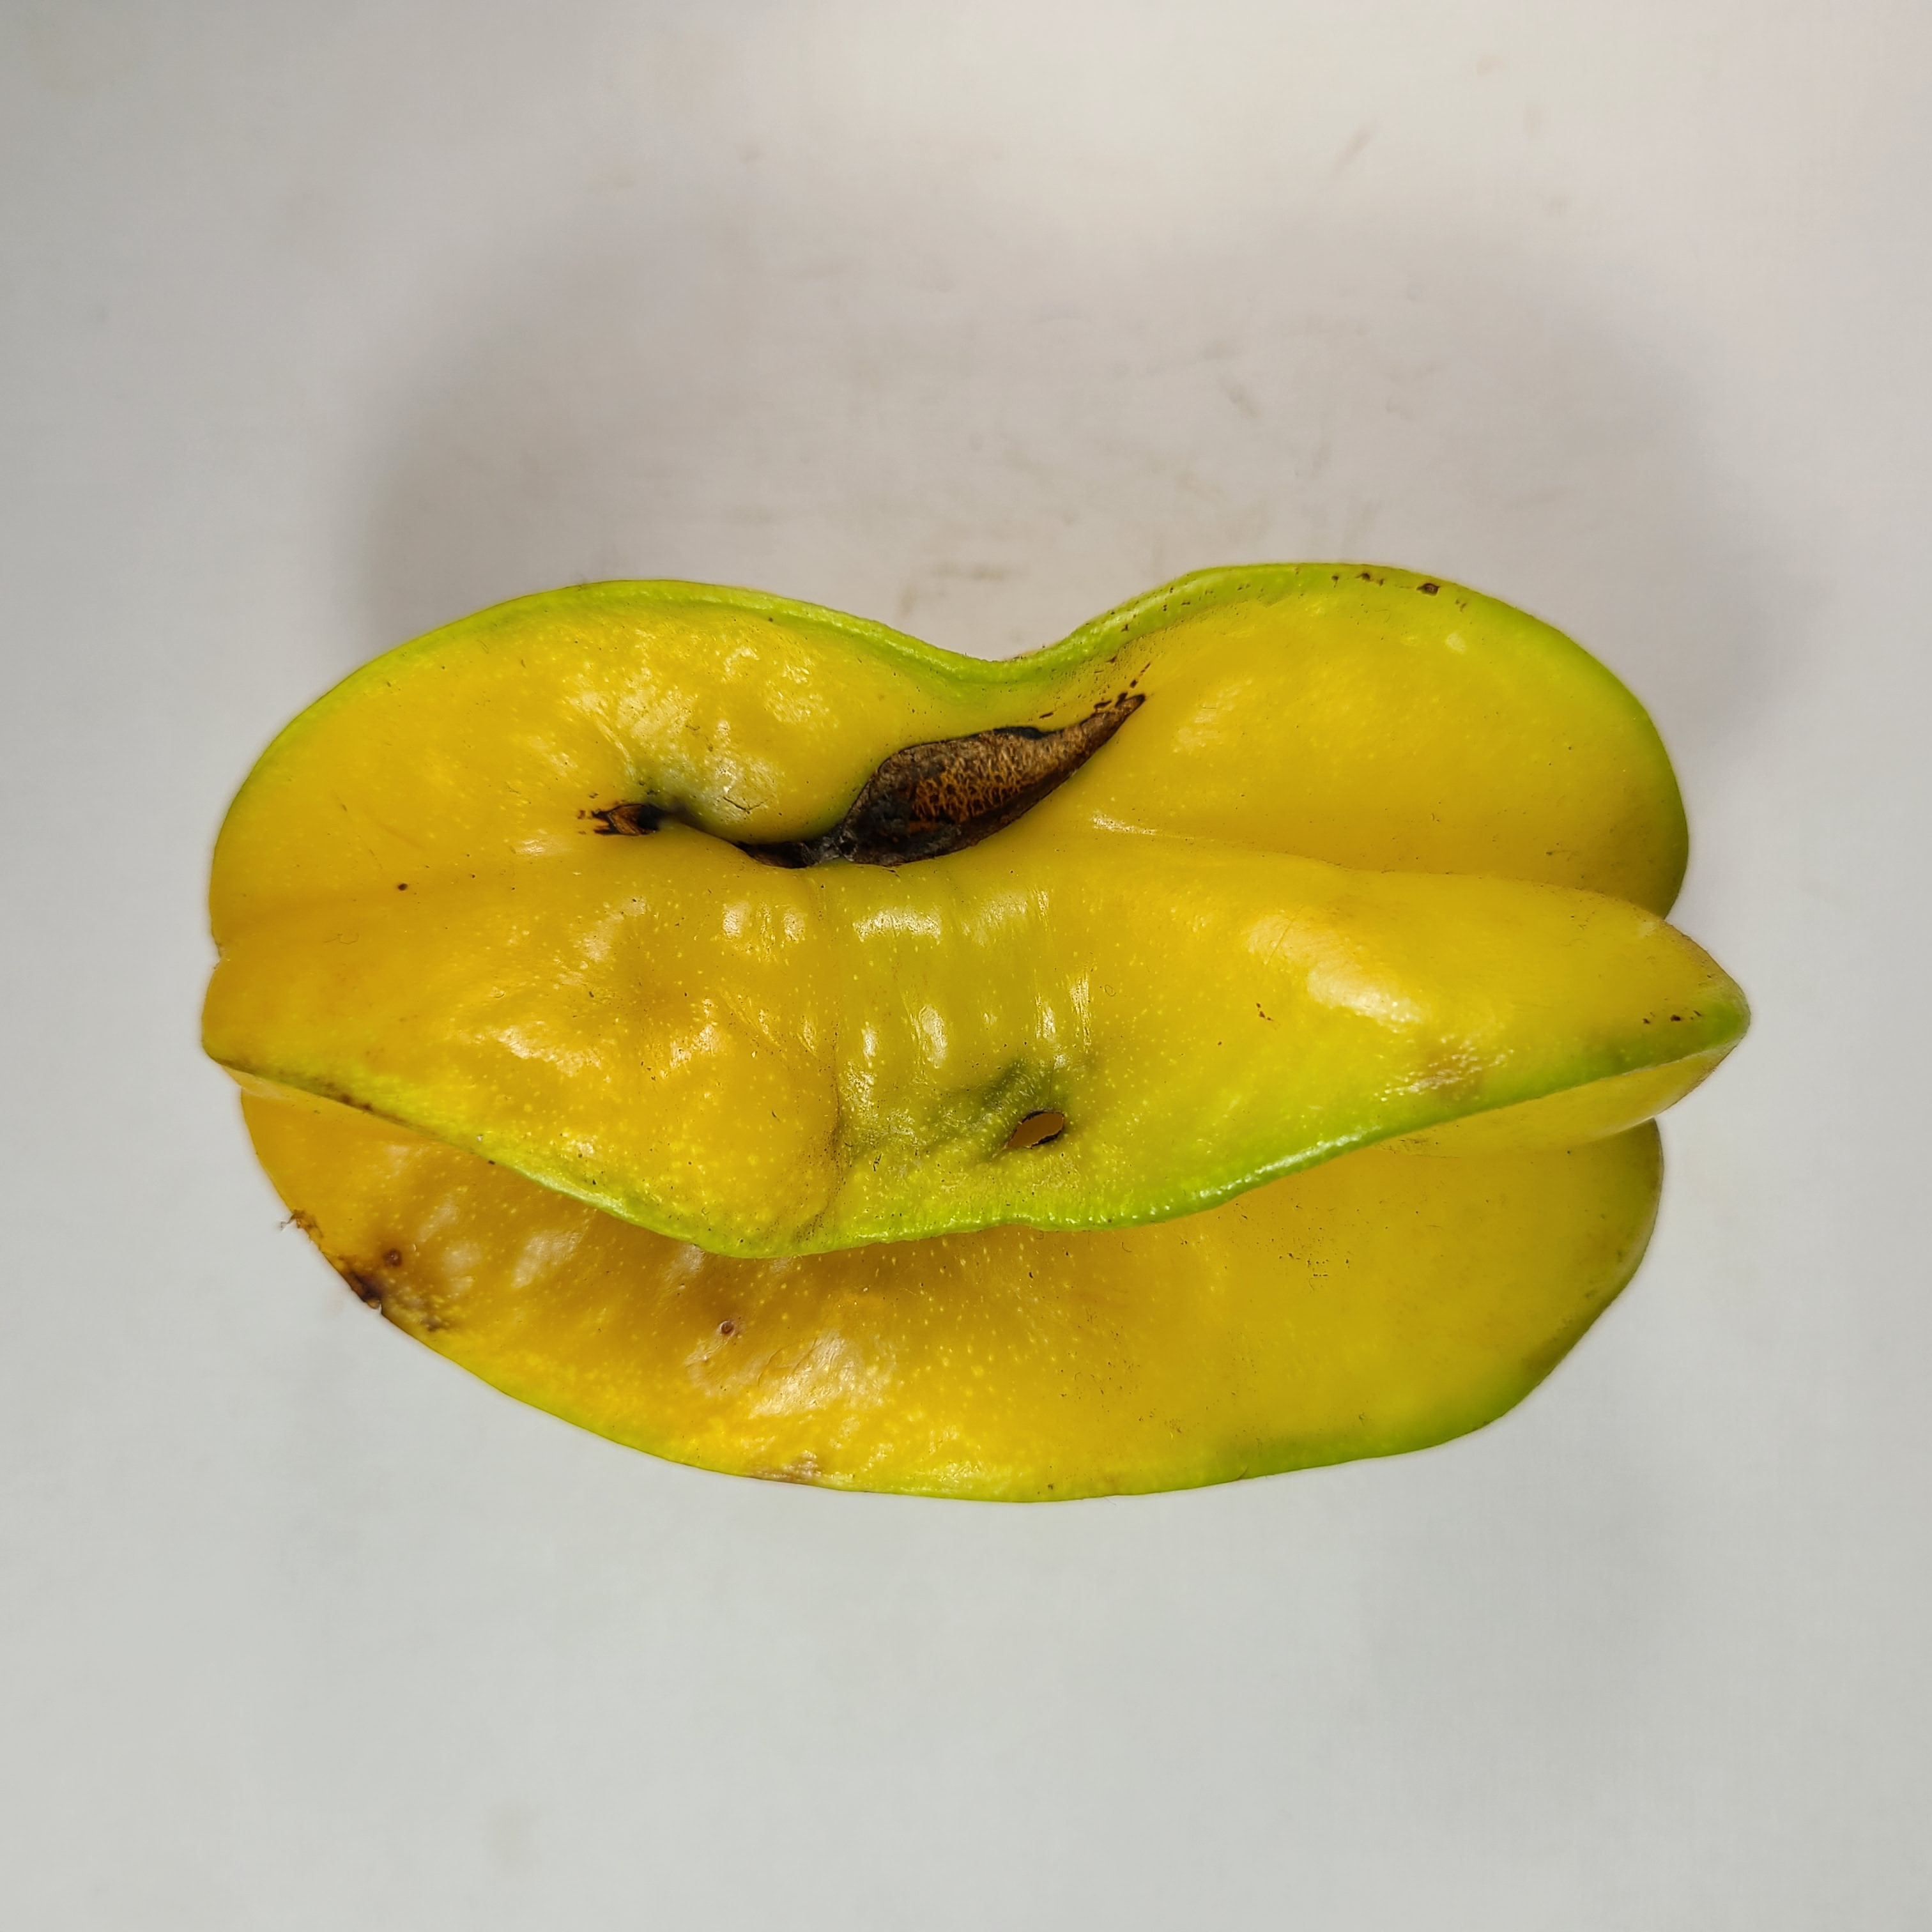
Label: Unhealthy Fruits